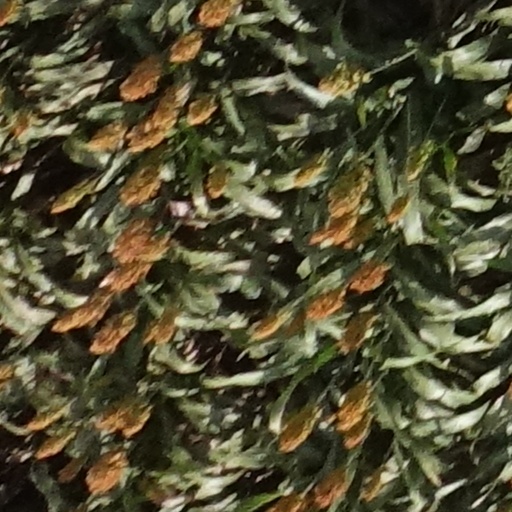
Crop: sorghum